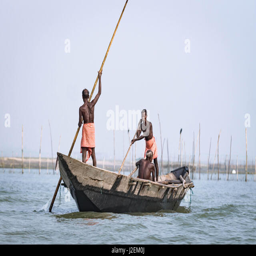
fishermen using a traditional longtail boat and bamboo pole to navigate along tourist attraction